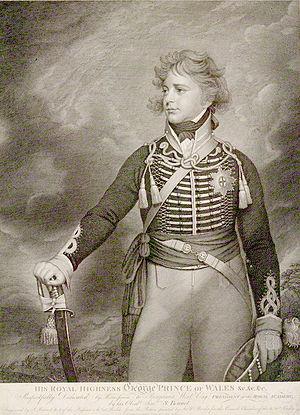
George IV fut roi du Royaume-Uni de Grande-Bretagne et d'Irlande et de Hanovre du 29 janvier 1820 jusqu'à sa mort.